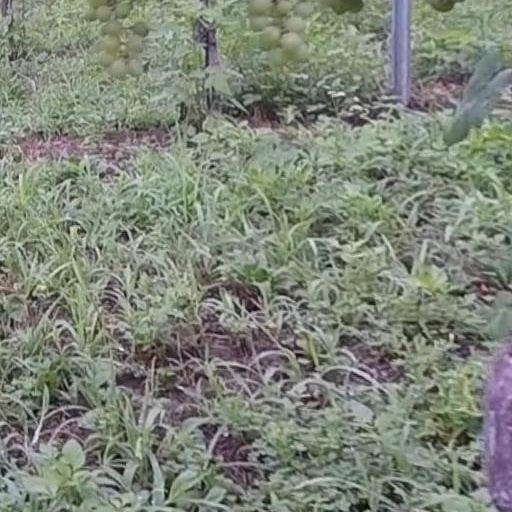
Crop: grape